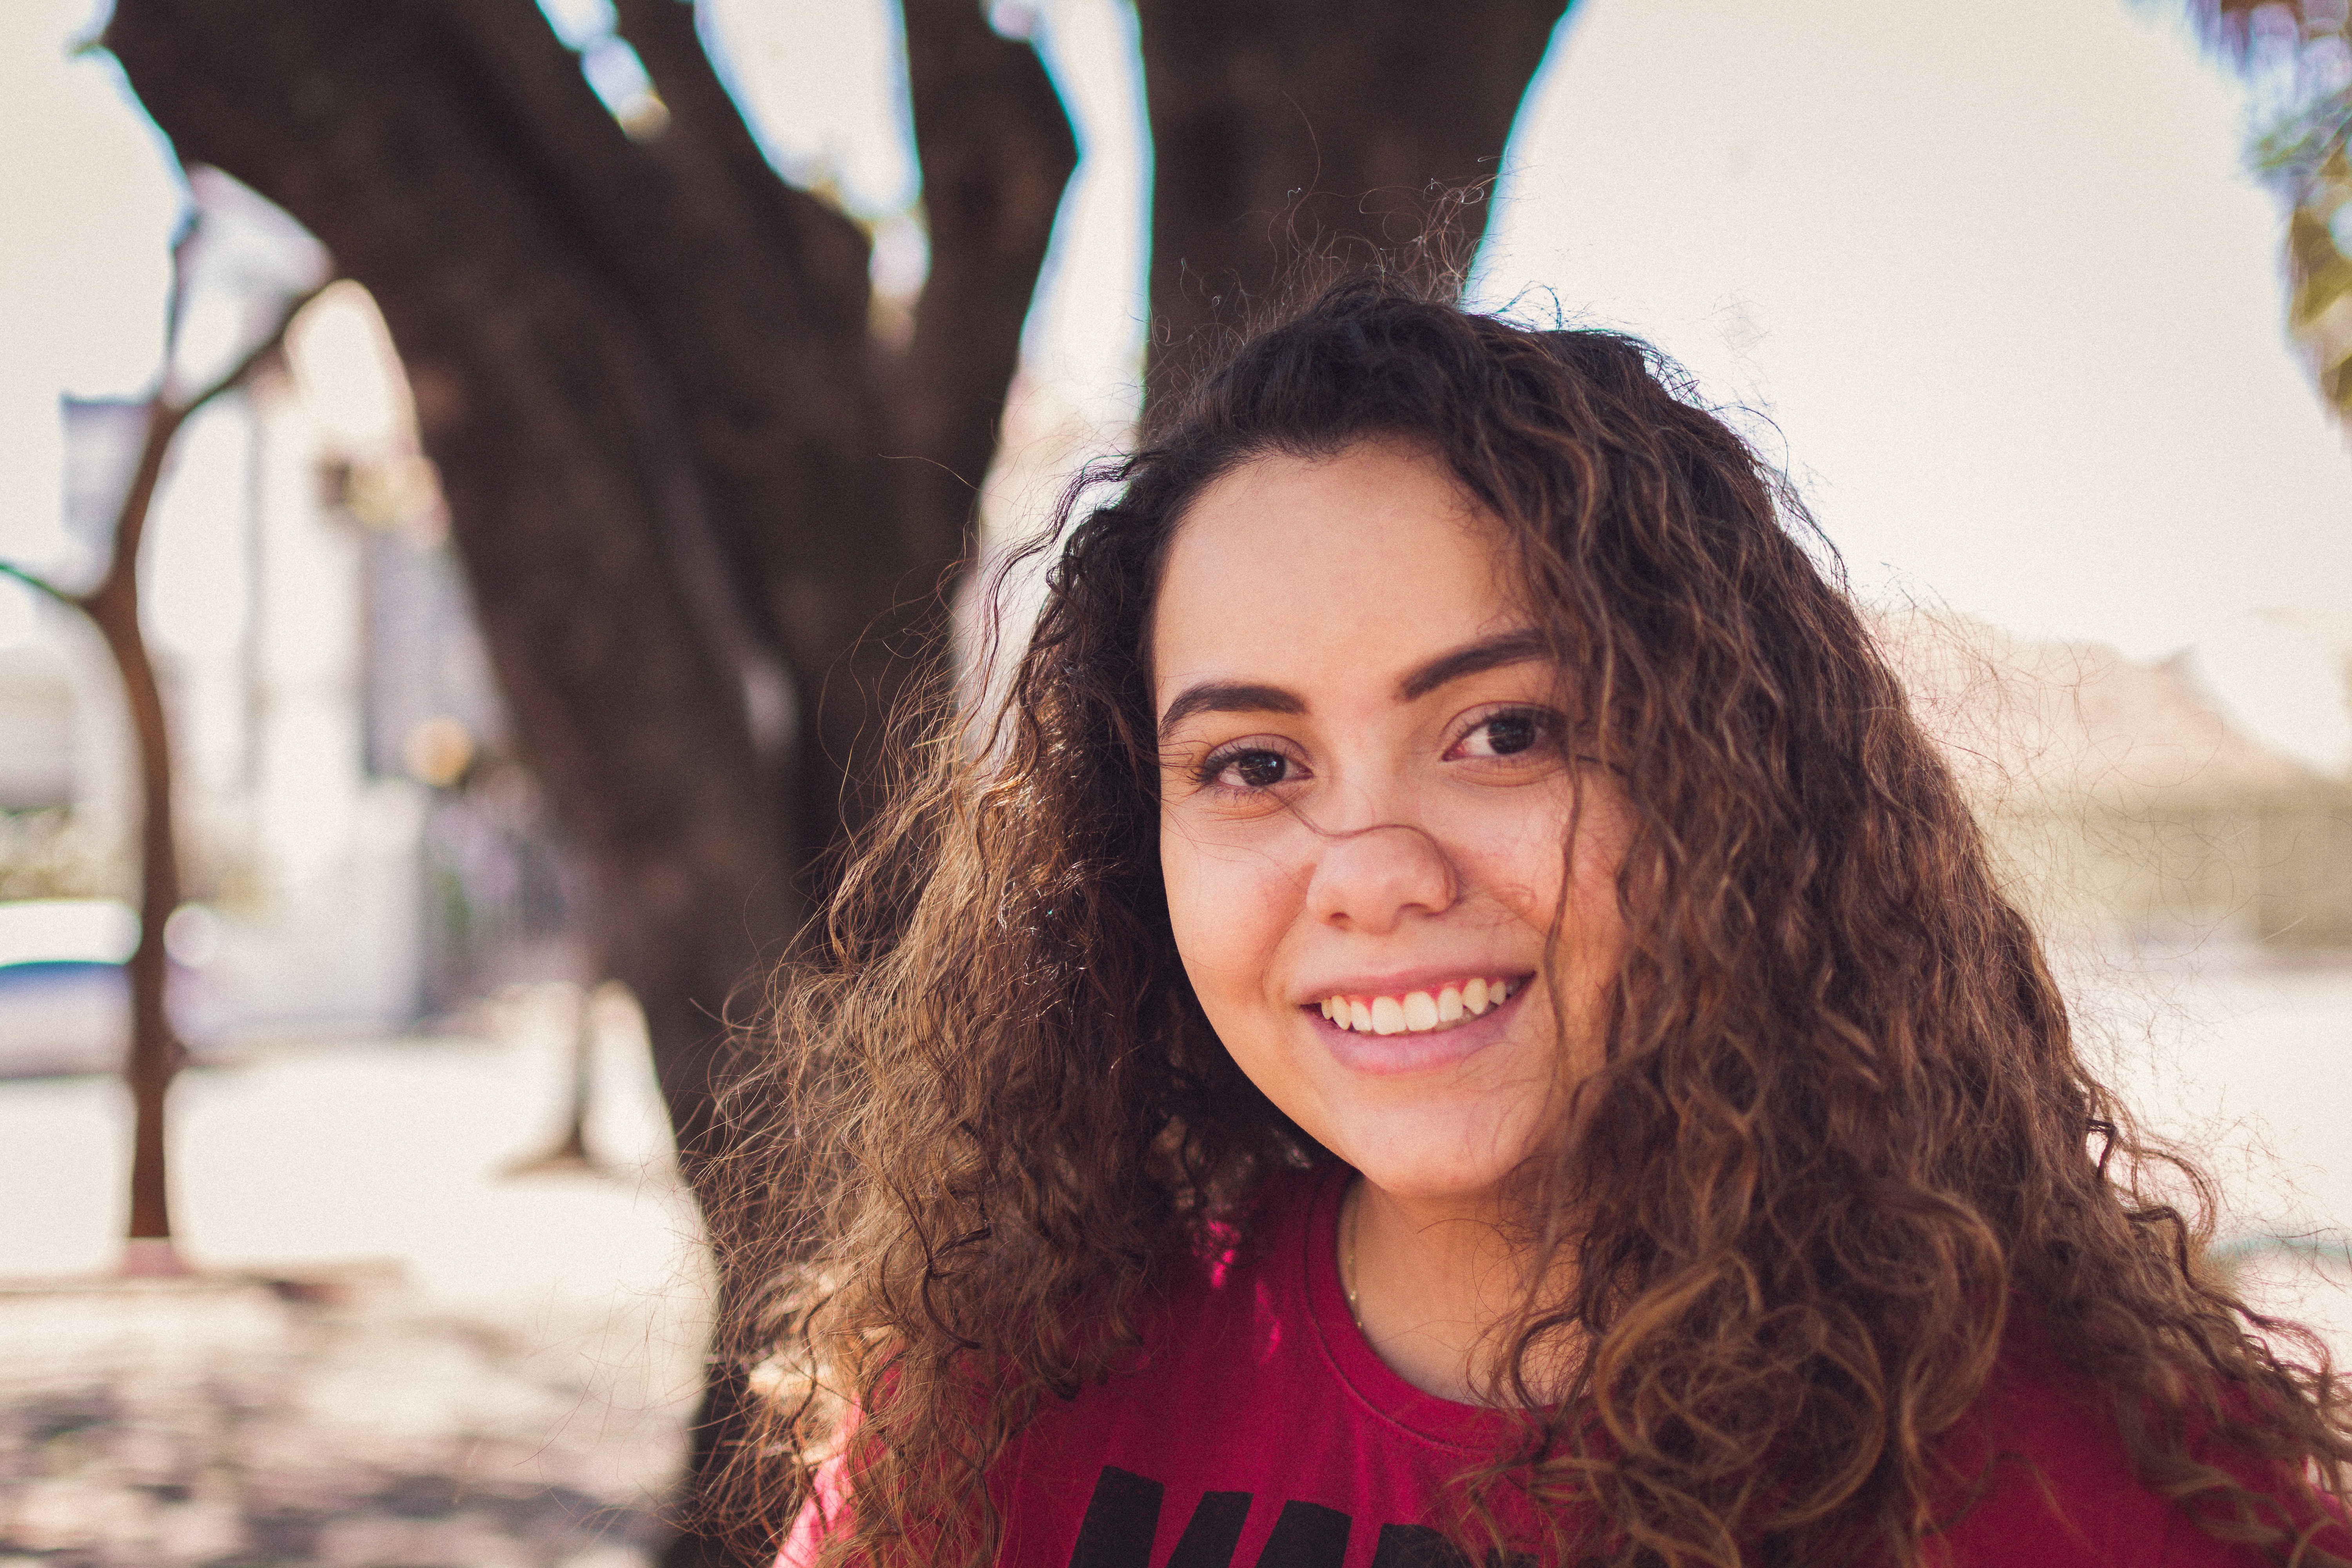
hair, face, facial expression, hairstyle, long hair, beauty, smile, head, lip, eyebrow, brown hair, eye, chin, forehead, black hair, tree, photography, happy, fun, portrait photography, photo shoot, plant, vacation, fawn, feathered hair